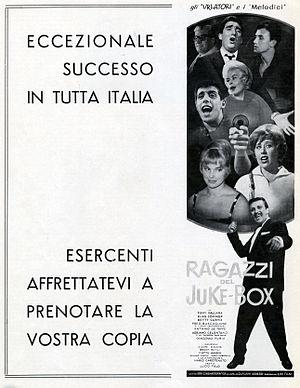
Le cinéma italien, qui est le cinéma produit ou réalisé en Italie, est l'un des principaux cinémas nationaux de l'histoire du cinéma.